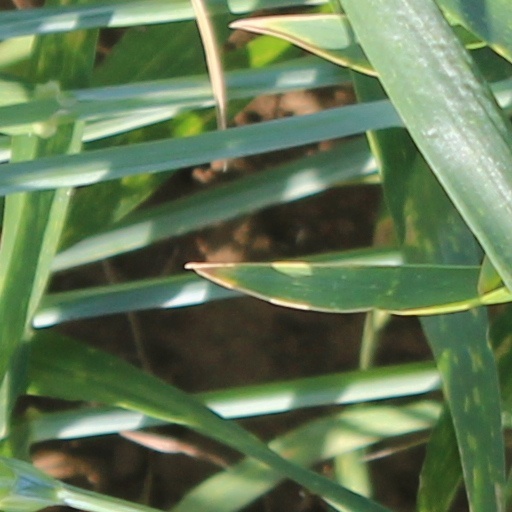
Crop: wheat